Aukra Church

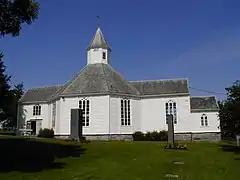
View of the church

Aukra Church is a parish church of the Church of Norway in Aukra Municipality in Møre og Romsdal county, Norway. It is located in the village of Aukrasanden on the southeast coast of the island of Gossa. It is the church for the Aukra parish which is part of the Molde domprosti (arch-deanery) in the Diocese of Møre. The white, wooden church was built in an octagonal design in 1835 by an unknown architect. The church seats about 250 people.